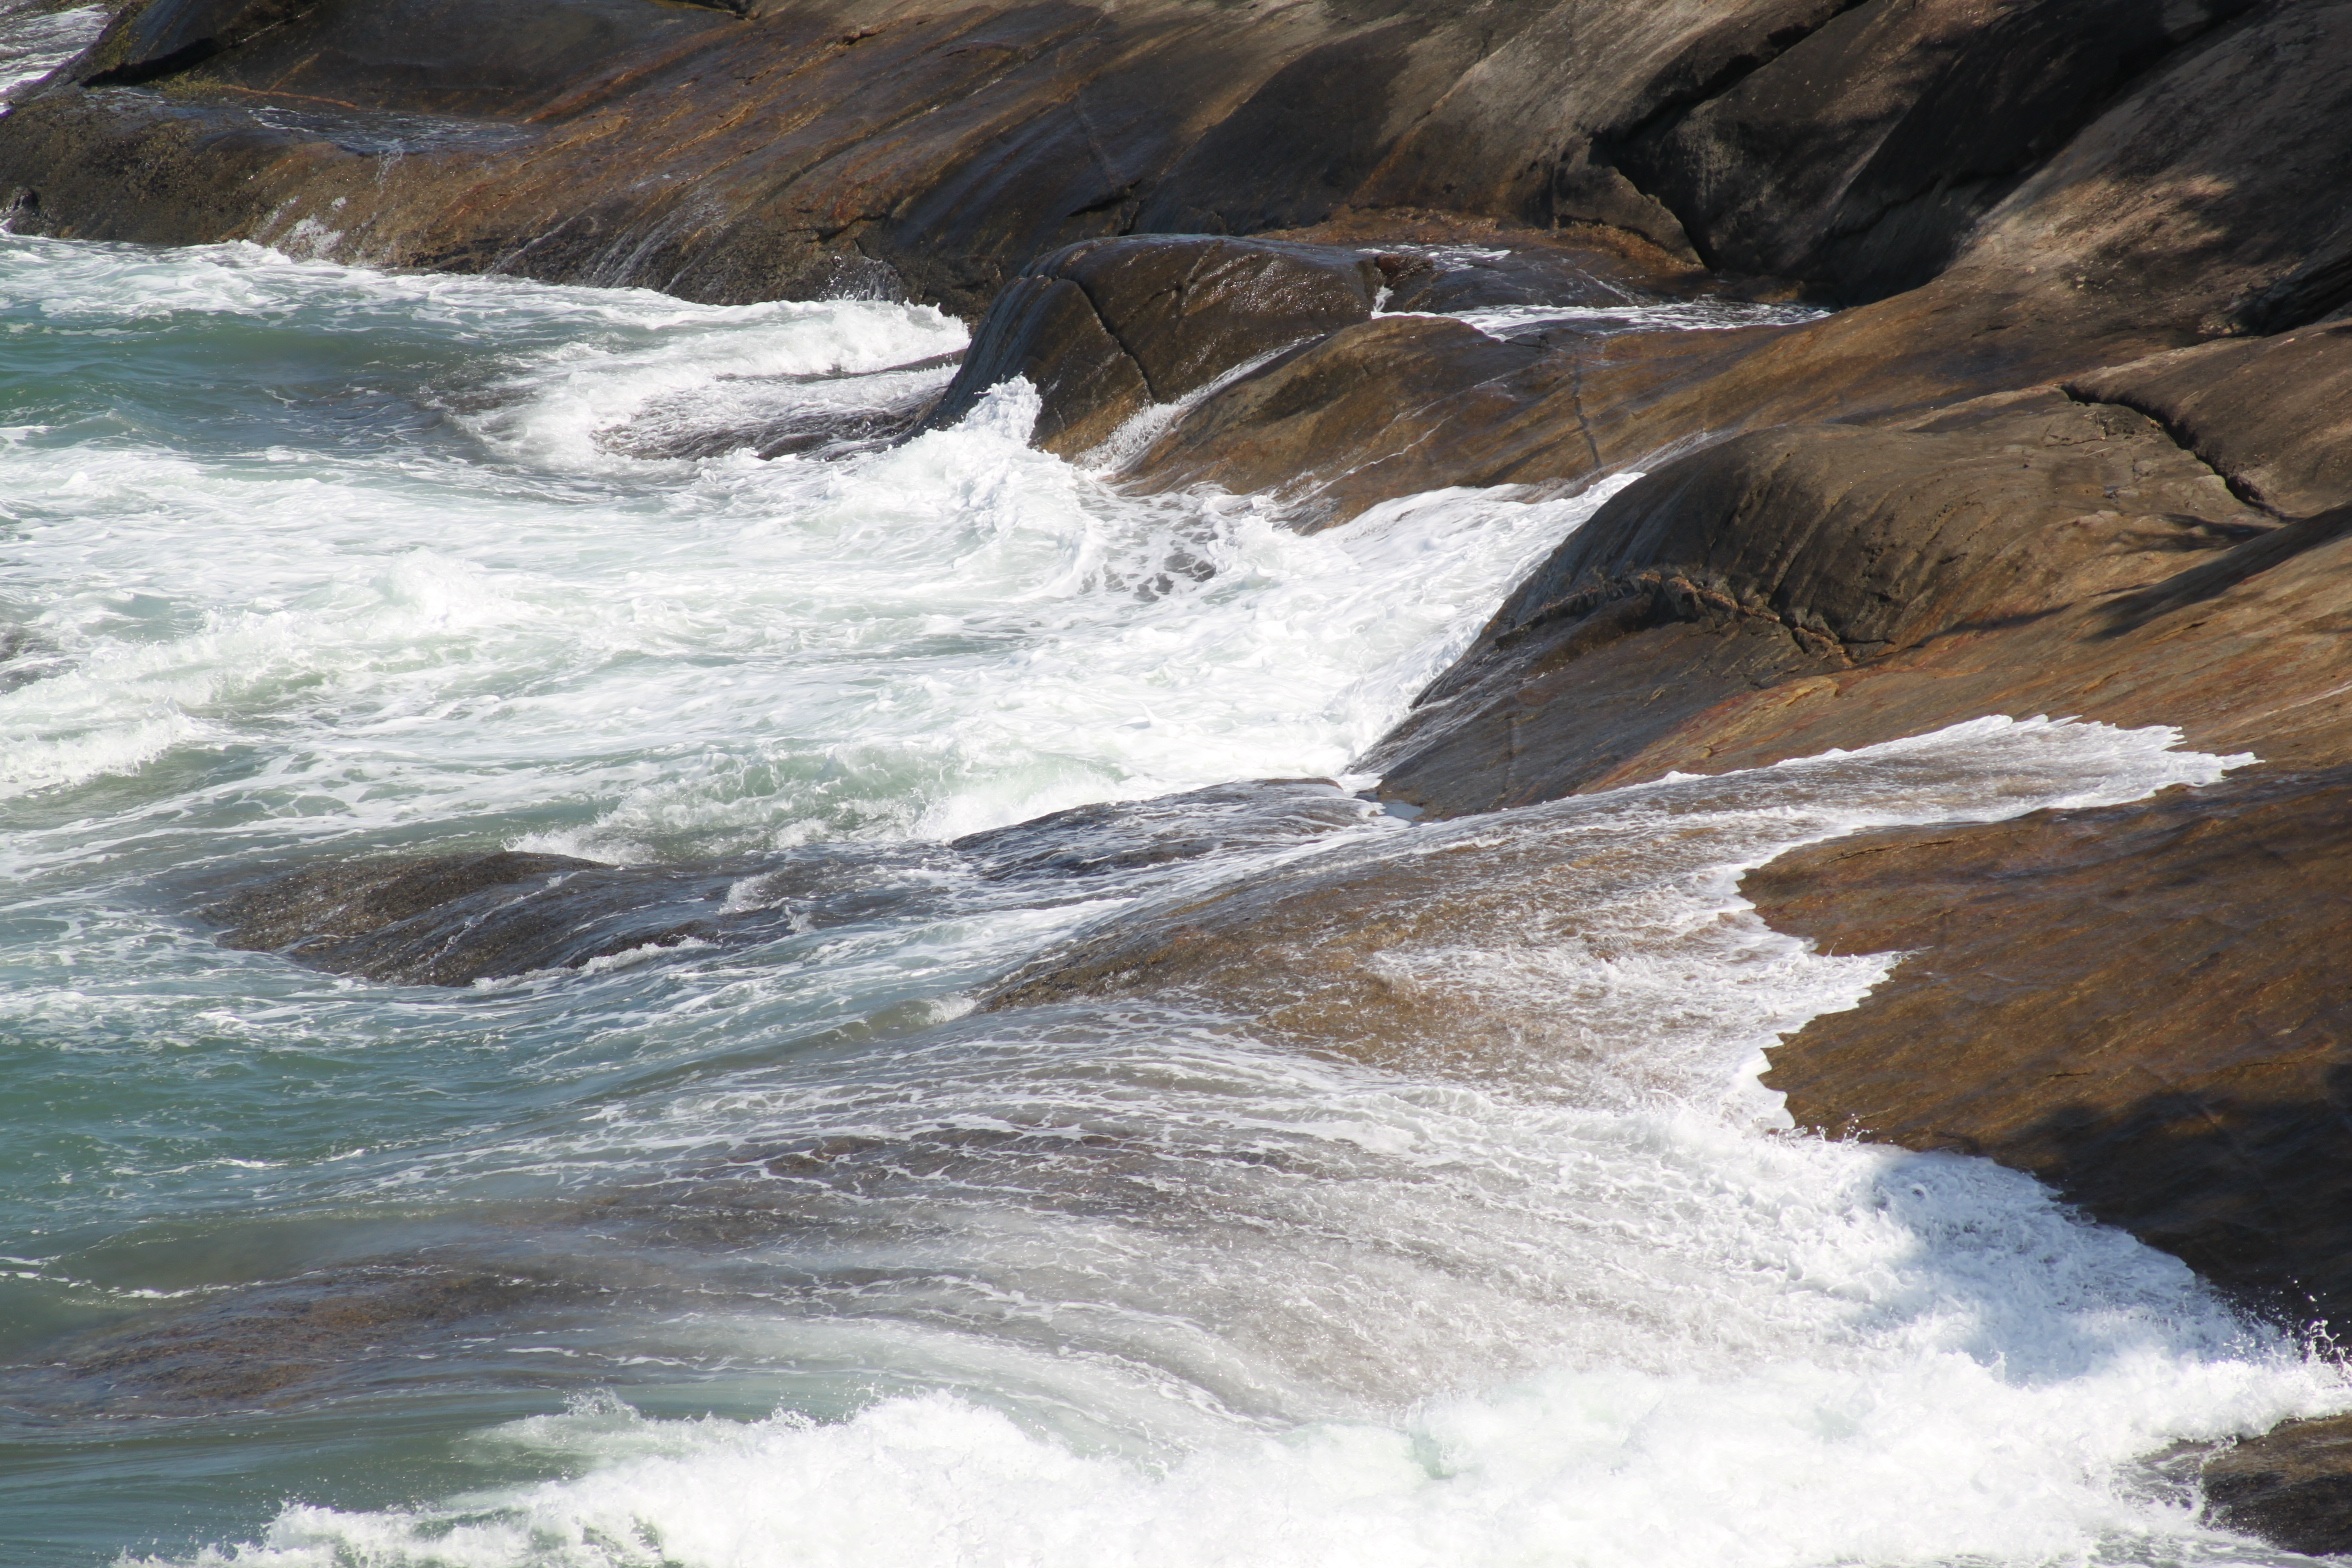
sea, coast, water, rock, ocean, shore, wave, river, rapid, body of water, stones, waves, boating, beaches, wind wave